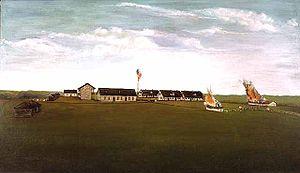
La bataille de Fort Ridgely est l'une des premières batailles de la guerre des Sioux de 1862. Construit entre 1853 et 1855 dans le sud de ce qui était alors le Territoire du Minnesota, le fort Ridgely était le seul poste militaire entre les réserves de Sioux et les colons.